1914 Kenwood House ball

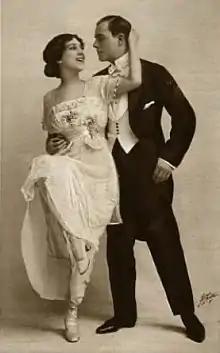
Walton and Mouvet, pictured in 1913

In preparation for the event, the grounds and driveways of Kenwood Hall were illuminated and the rooms decorated with flowers and ferns. The event began with a dinner attended by numerous distinguished guests. The principal guests were King George V and Queen Mary. They were met at the house's north entrance by Michael whilst the other guests were greeted by Countess Torby in the Adam's Room. The presence of the king and queen required a larger than usual number of Metropolitan Police officers (as well as the entire Palace Police contingent) due to a heightened threat of suffragette action.